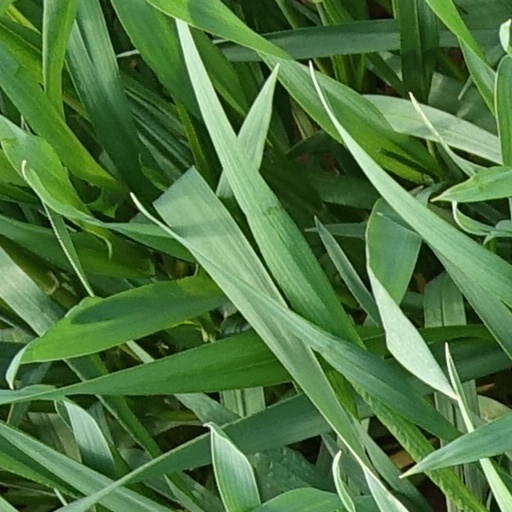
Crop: wheat